West Elgin, Ontario

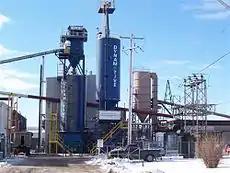
West Lorne is home to Dynamotive Energy Systems bio-oil plant

West Lorne is home to western Elgin County's only high school, West Elgin Secondary School.